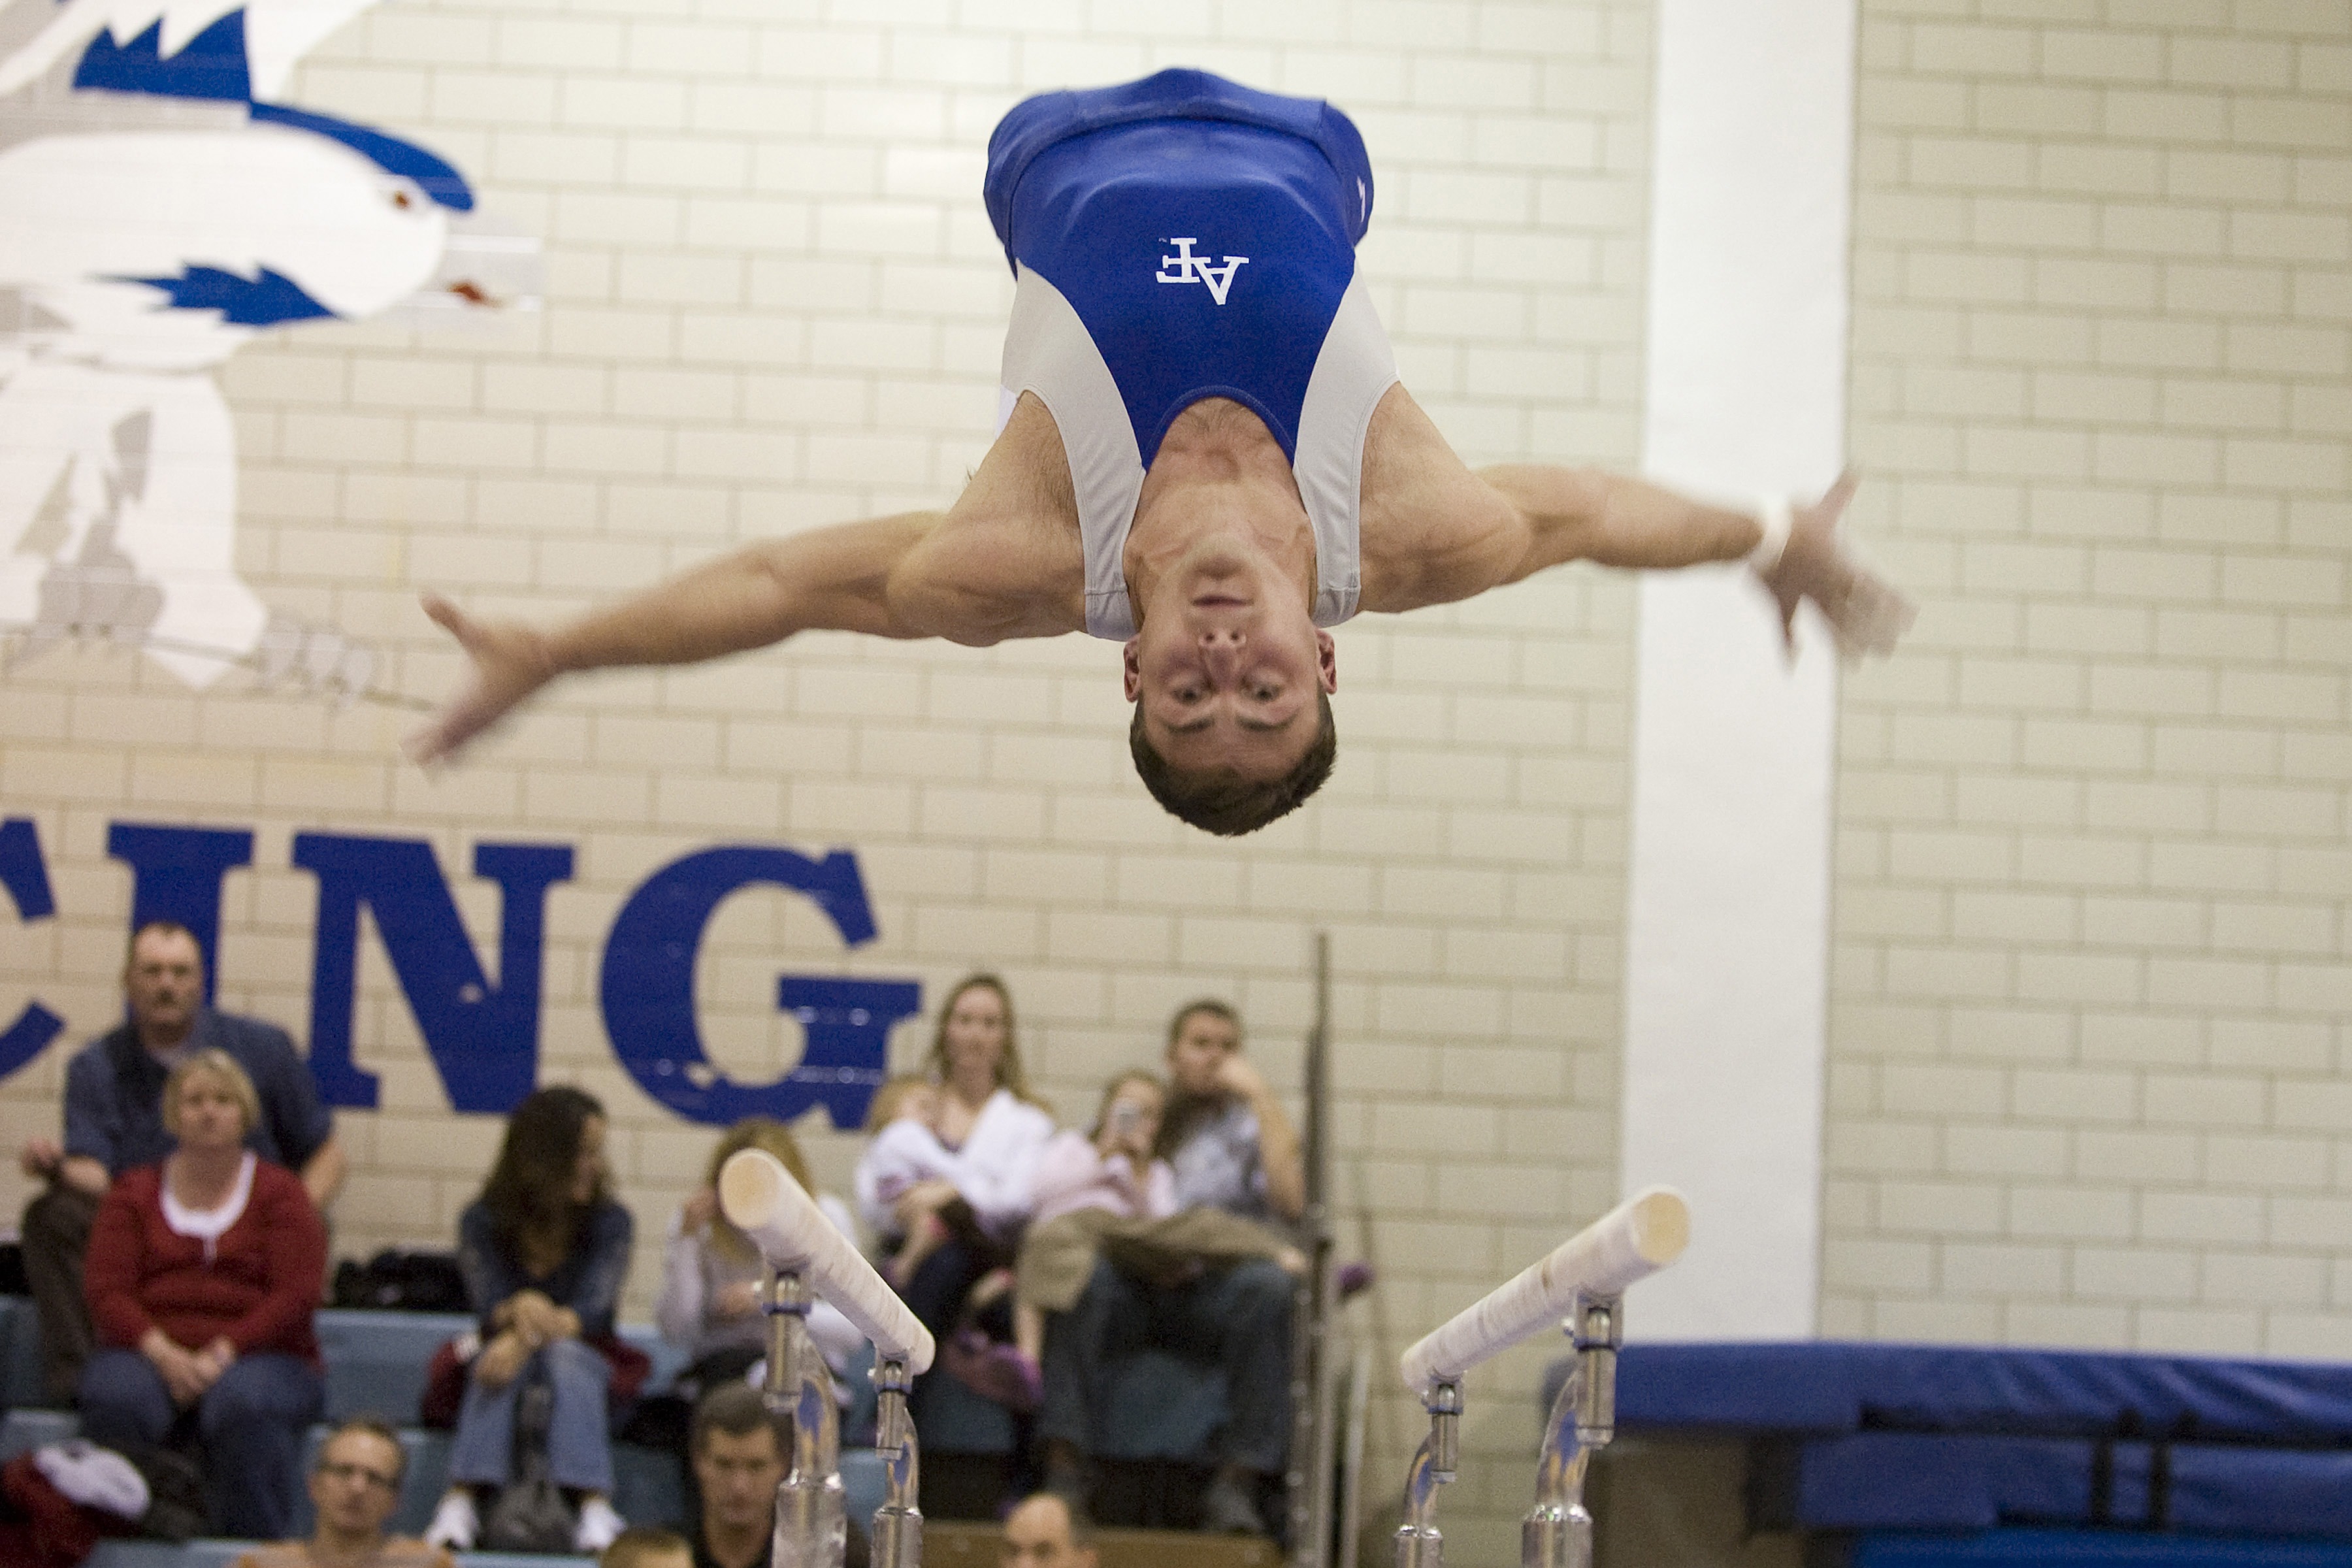
man, competition, sports, match, event, rings, athlete, athletics, gymnastics, graceful, gymnast, artistic gymnastics, floor gymnastics